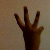
The image shows a hand gesture representing the number 6 in Indian Sign Language.